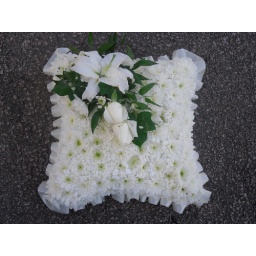
pure white cushion with lilies and white roses available in standard and large size